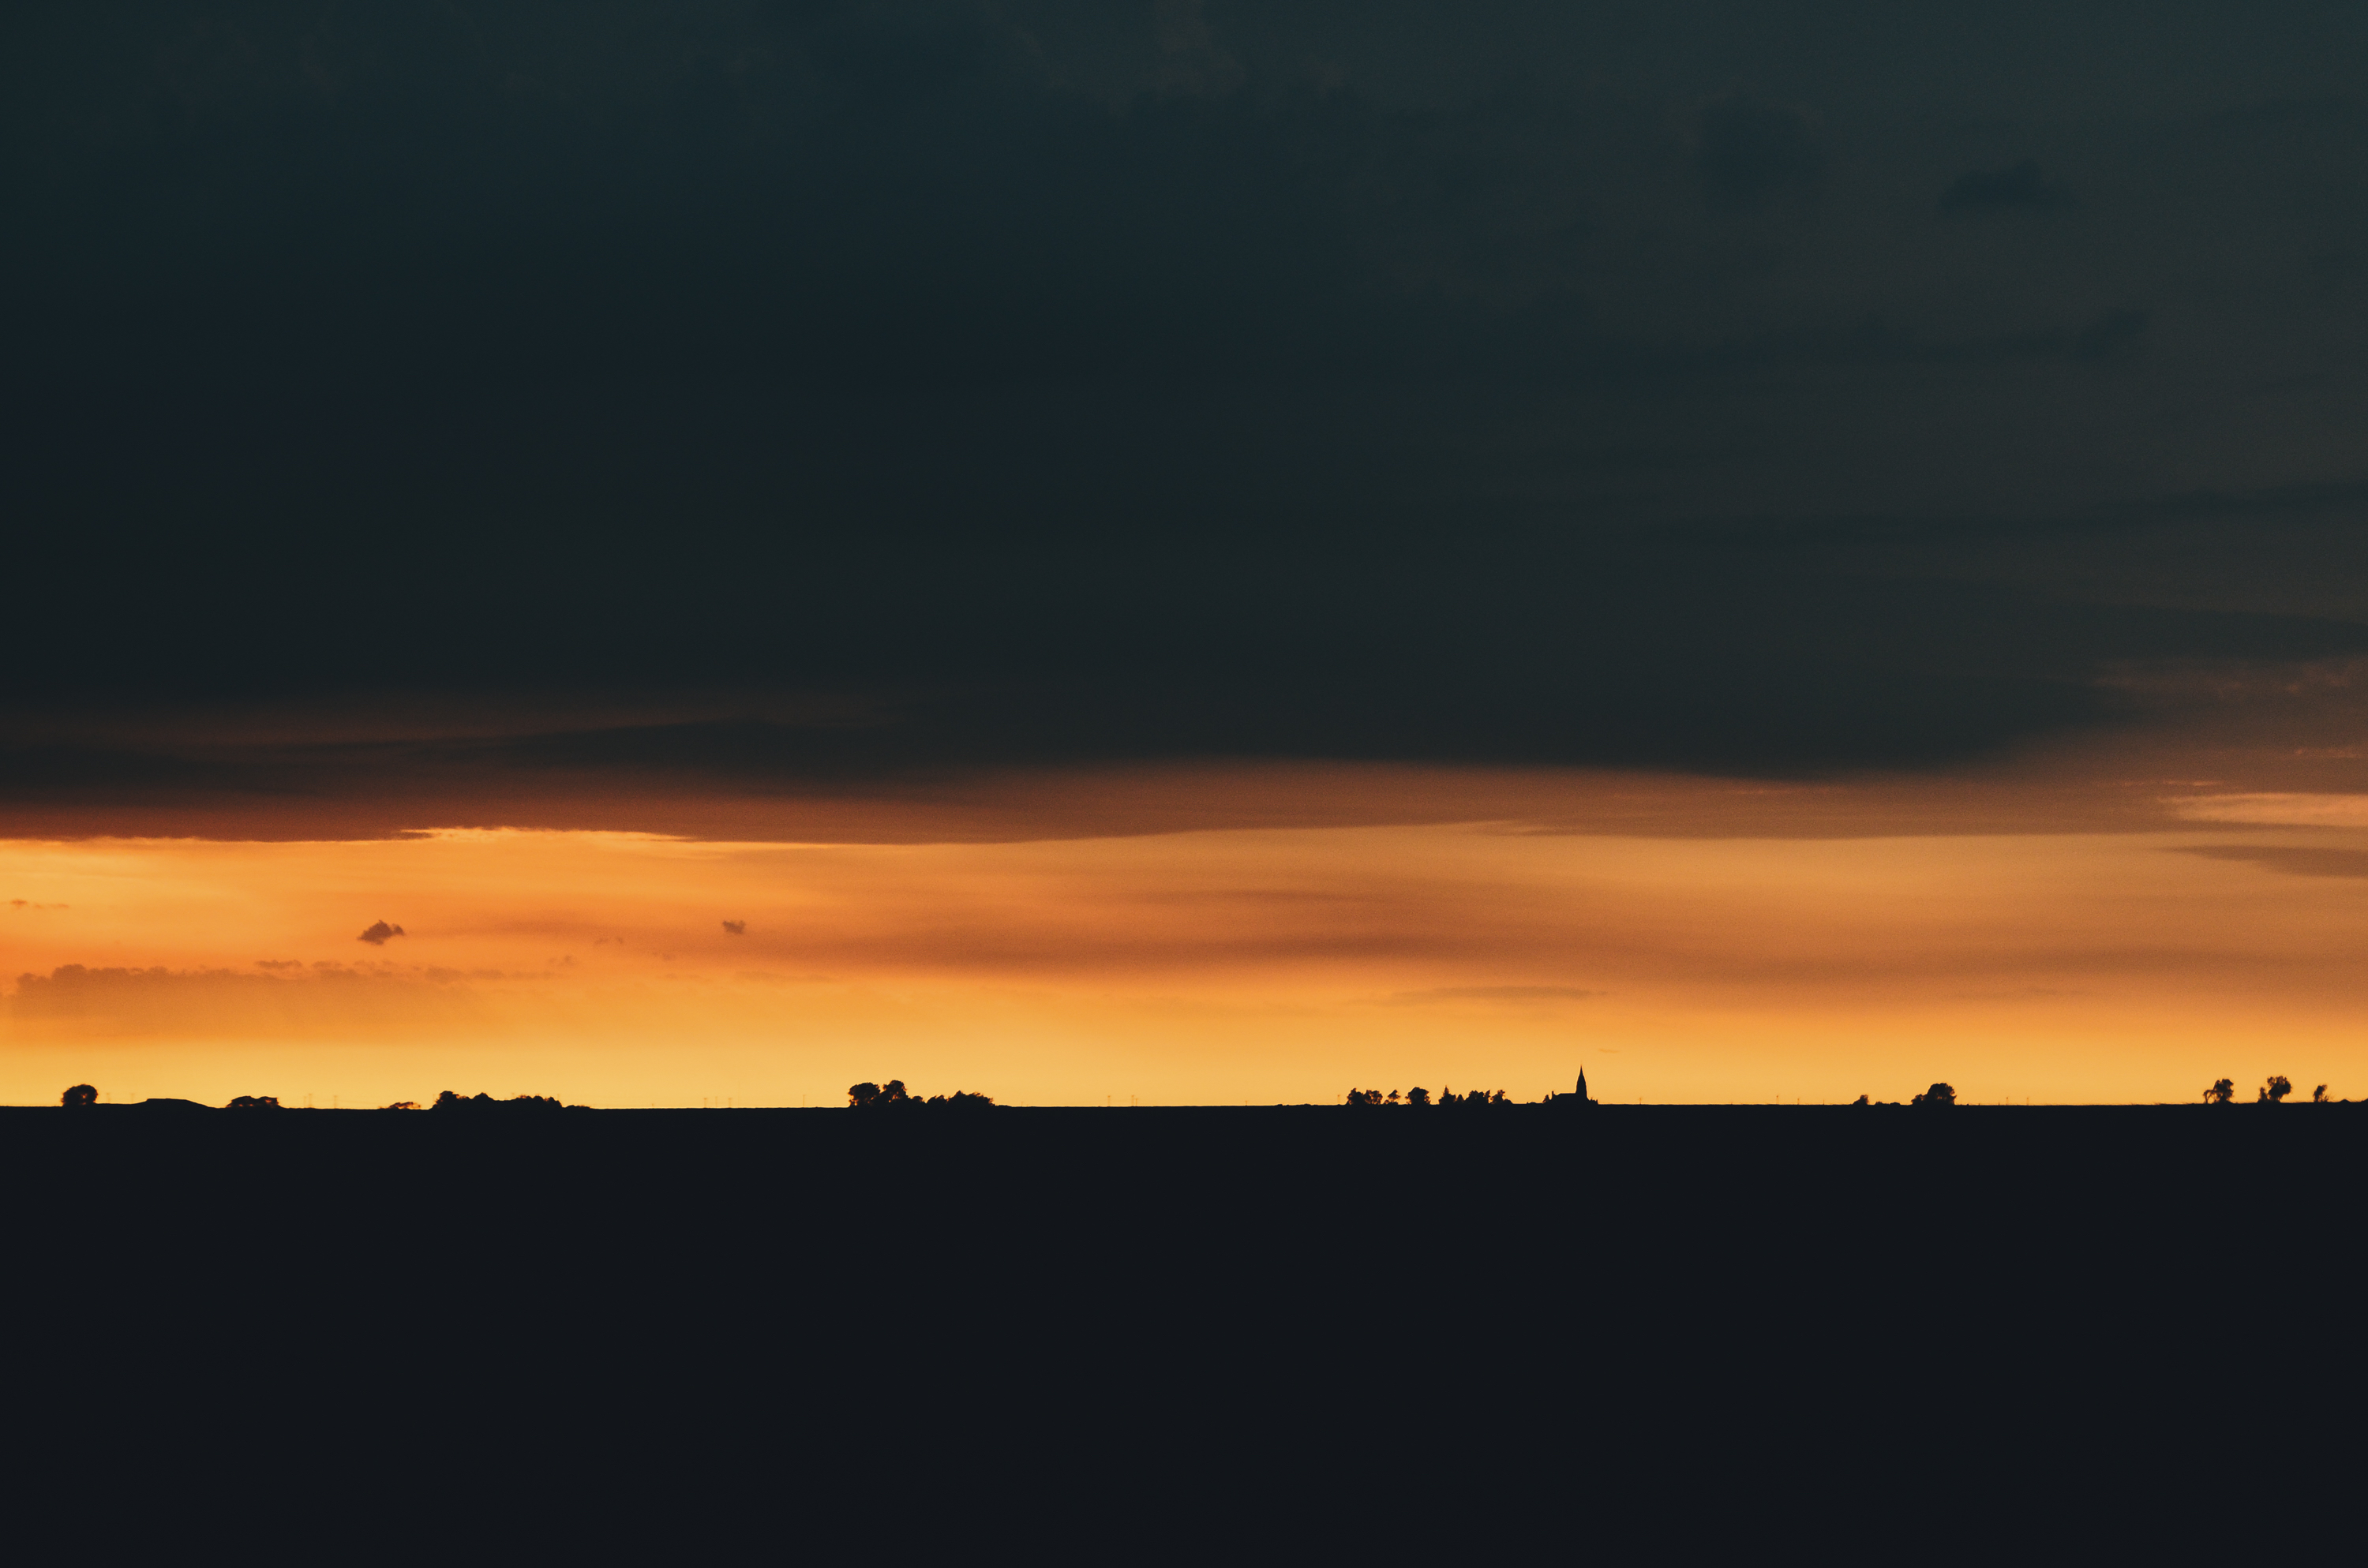
horizon, cloud, sky, sunrise, sunset, skyline, prairie, morning, dawn, atmosphere, dusk, evening, plain, afterglow, atmospheric phenomenon, red sky at morning